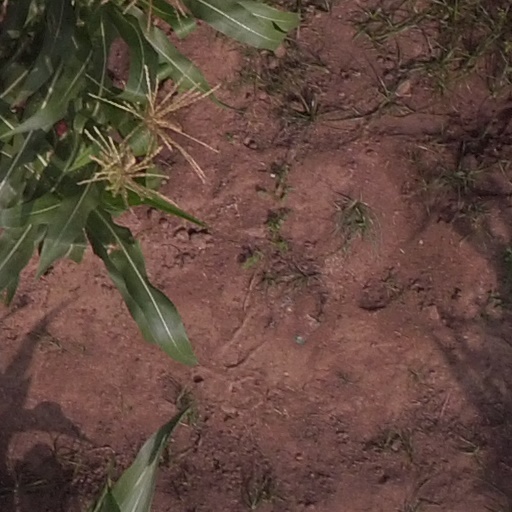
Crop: maize; corn